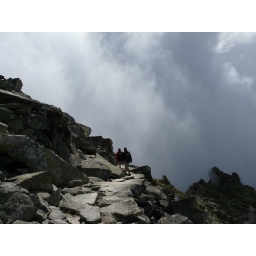
paved road in the mountains